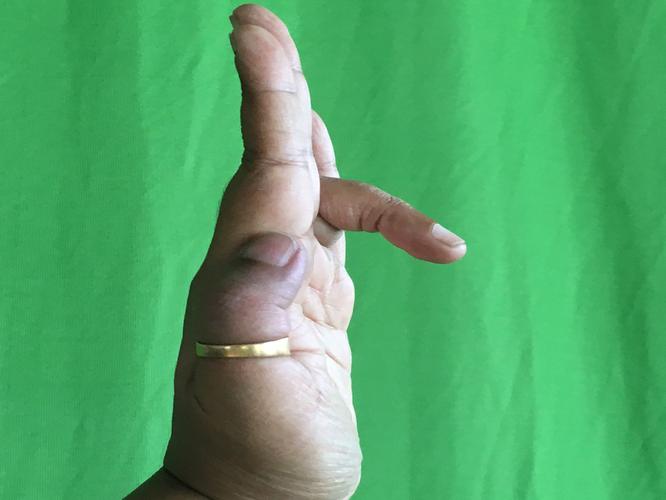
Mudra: Tripathaka
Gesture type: single_hand